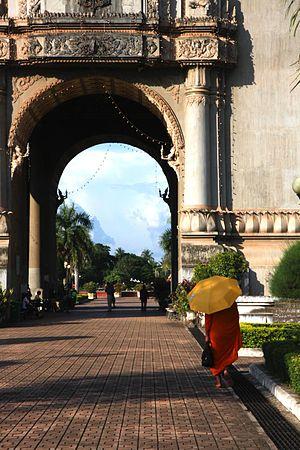
Le Patuxai est un arc de triomphe du centre de Vientiane, au Laos. Bâti entre 1957 et 1969, il est dédié aux personnes ayant combattu contre la France pour l'indépendance du pays.